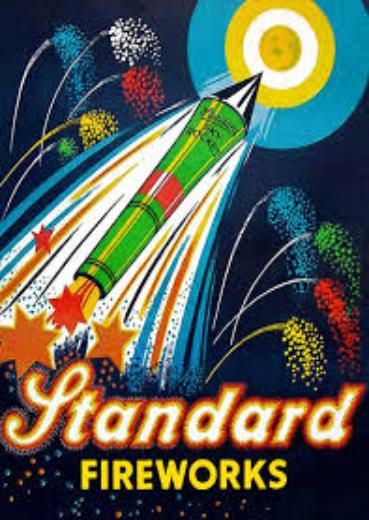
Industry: Leisure